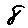
Label: 8